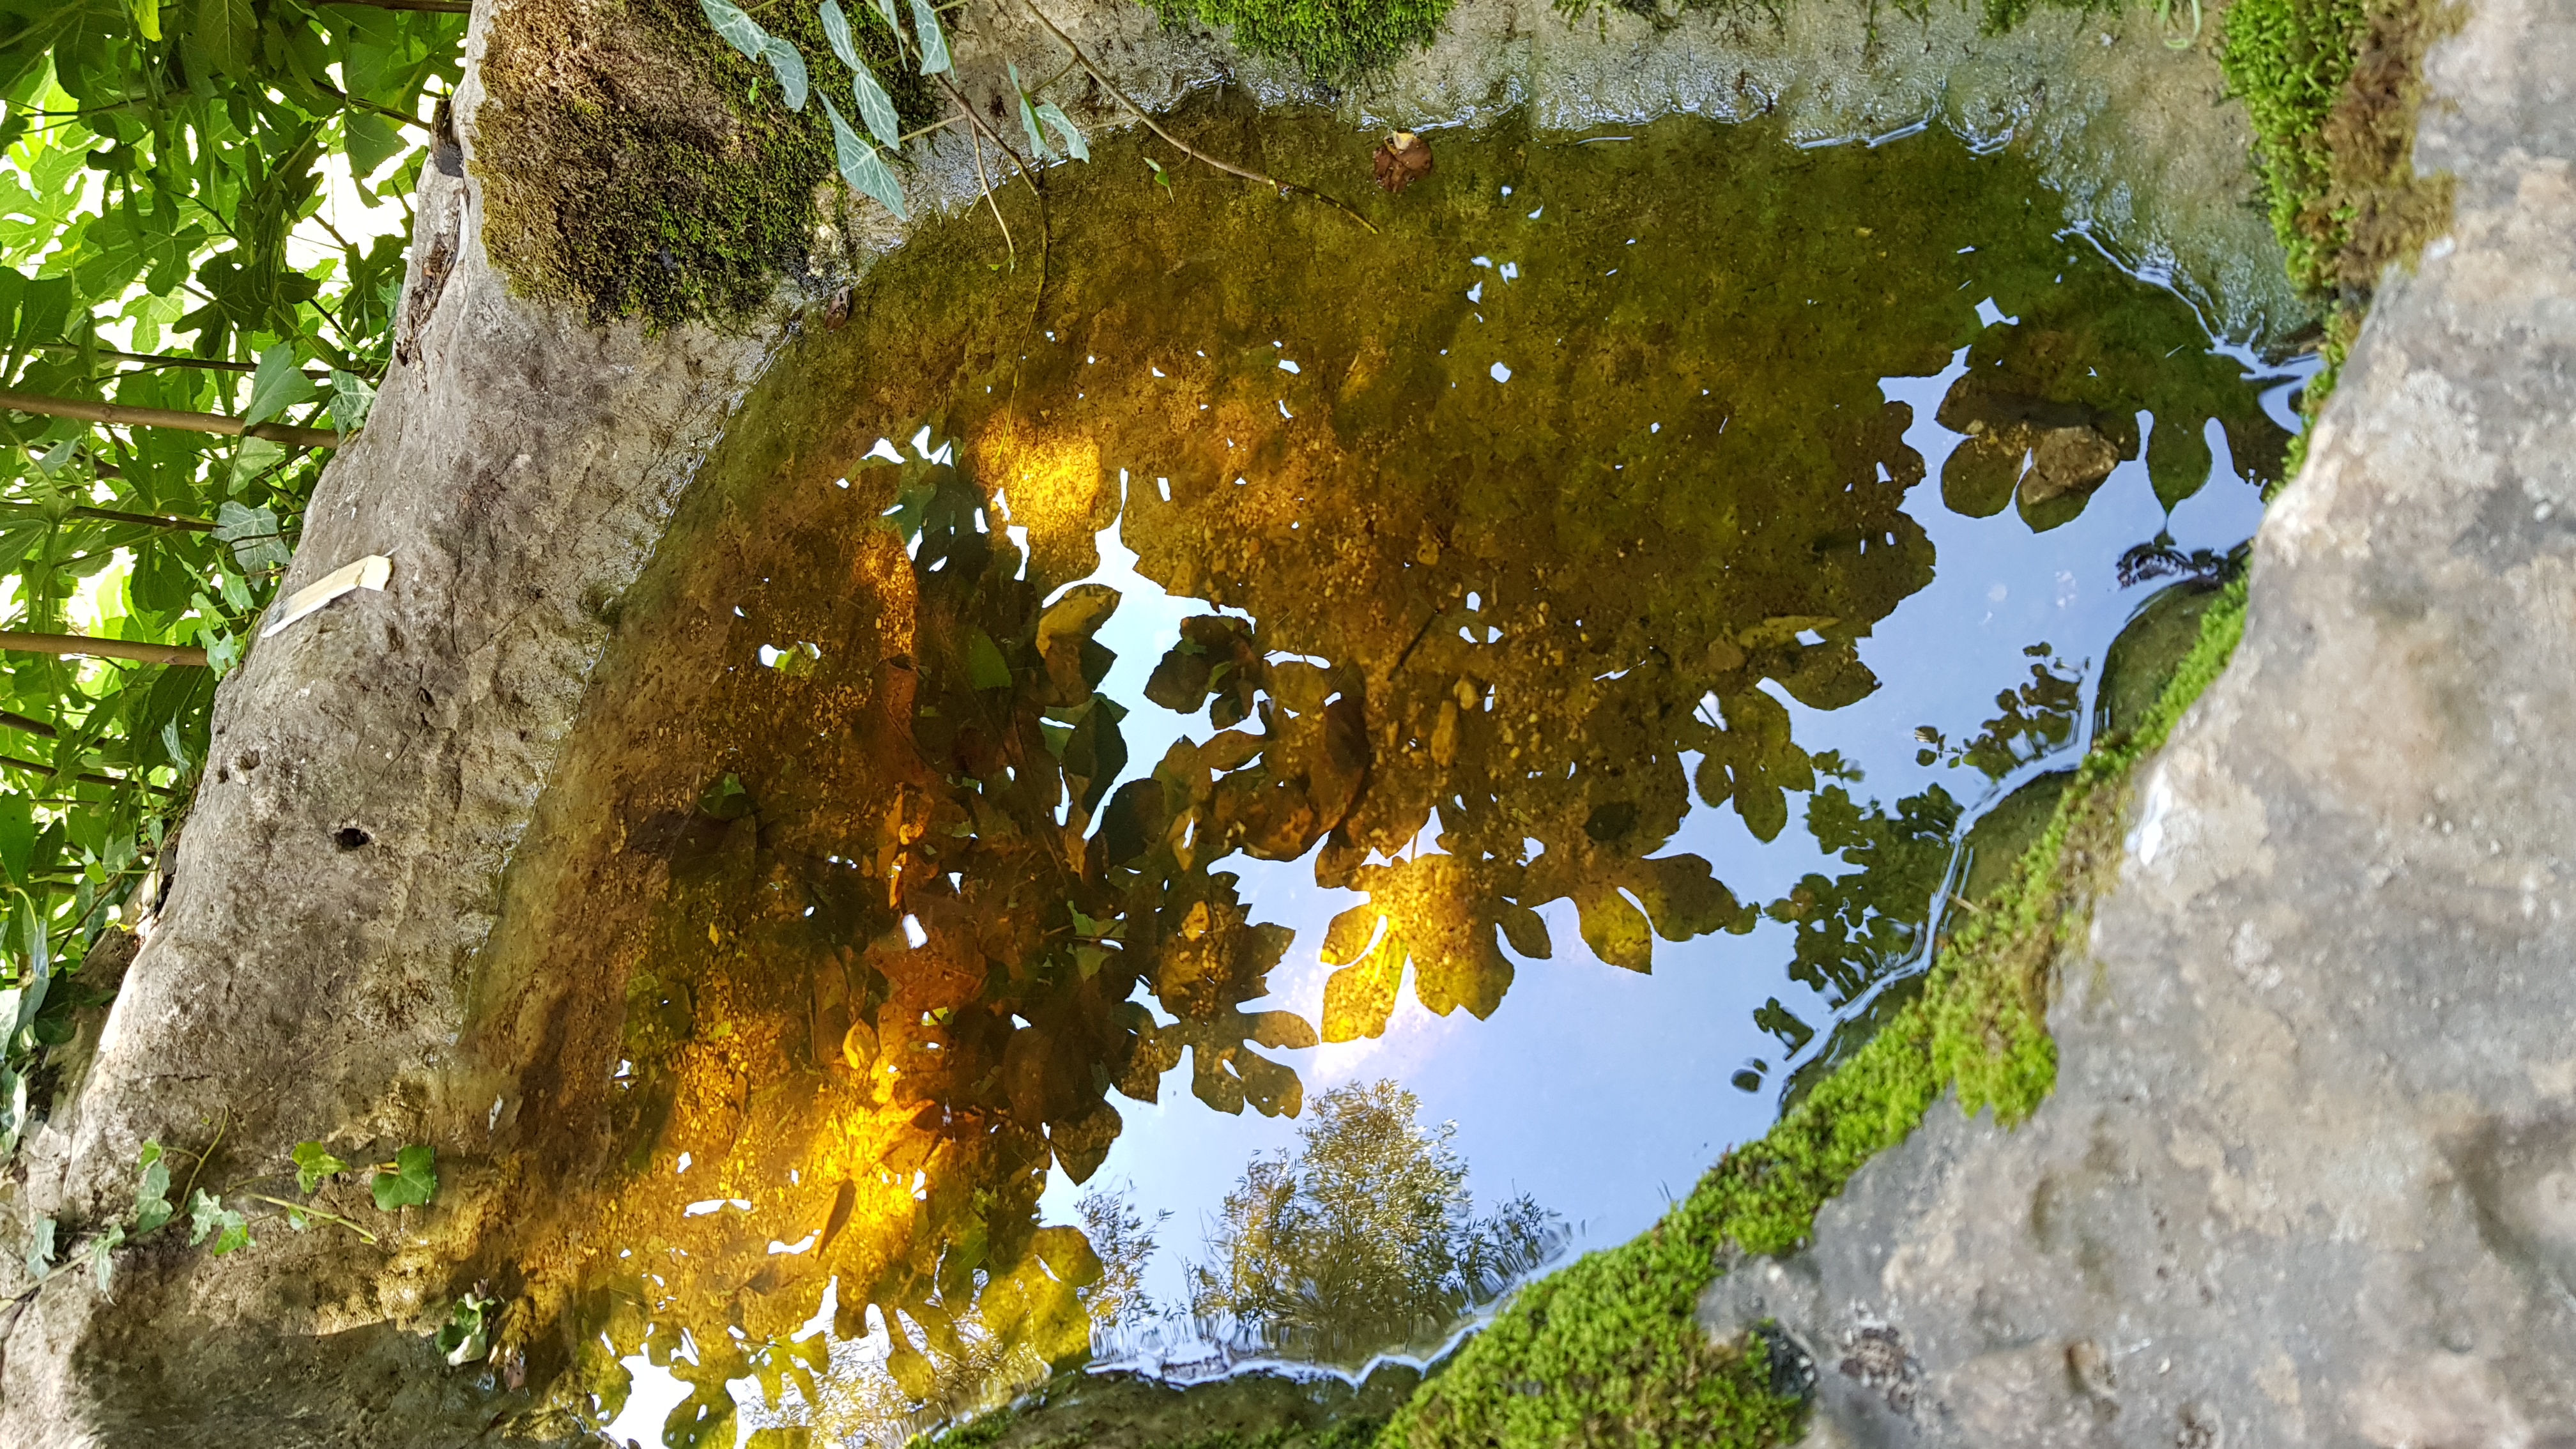
nature, water, tree, leaf, plant, rock, reflection, trunk, branch